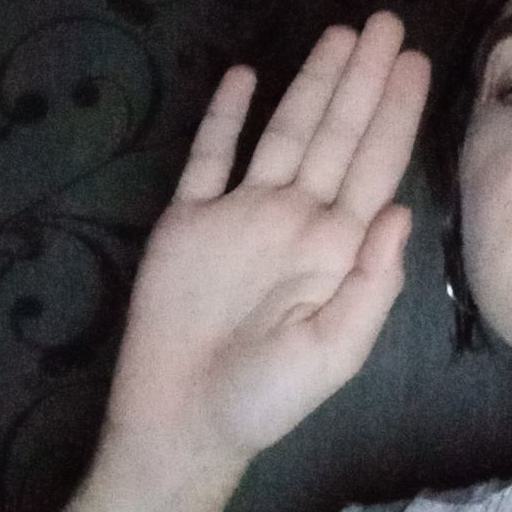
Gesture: stop